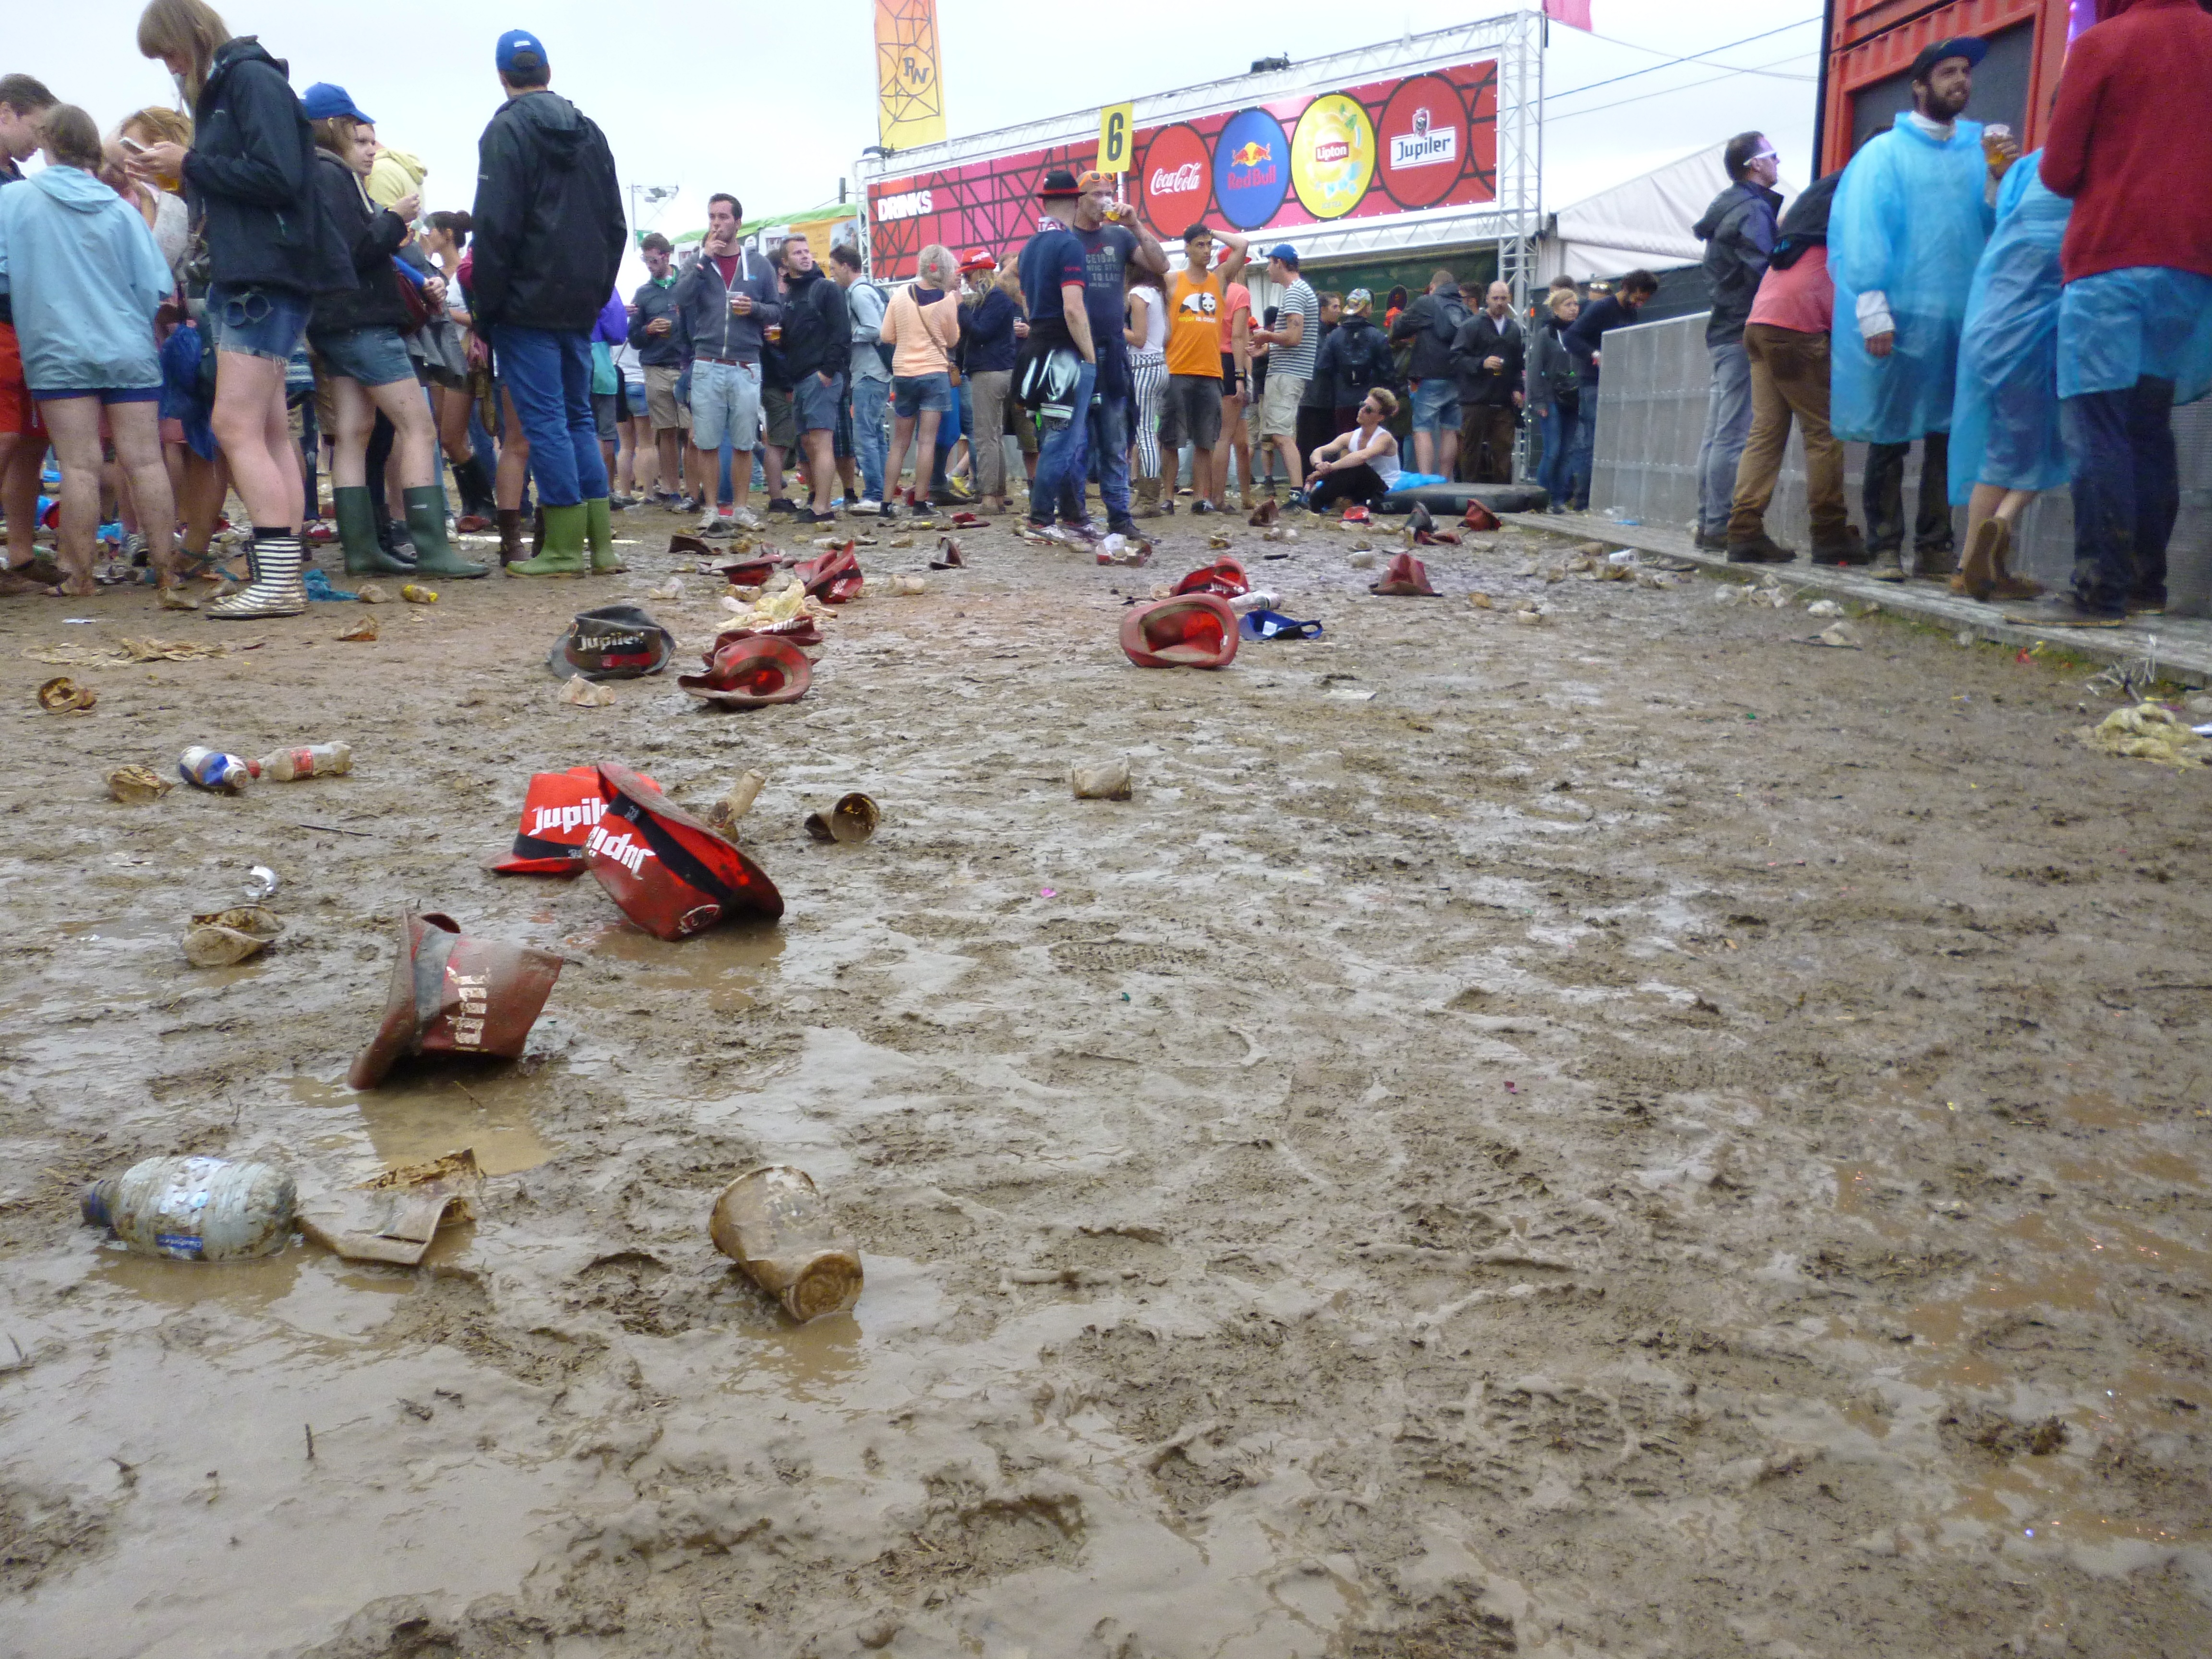
sand, people, mud, material, festival, rock werchter